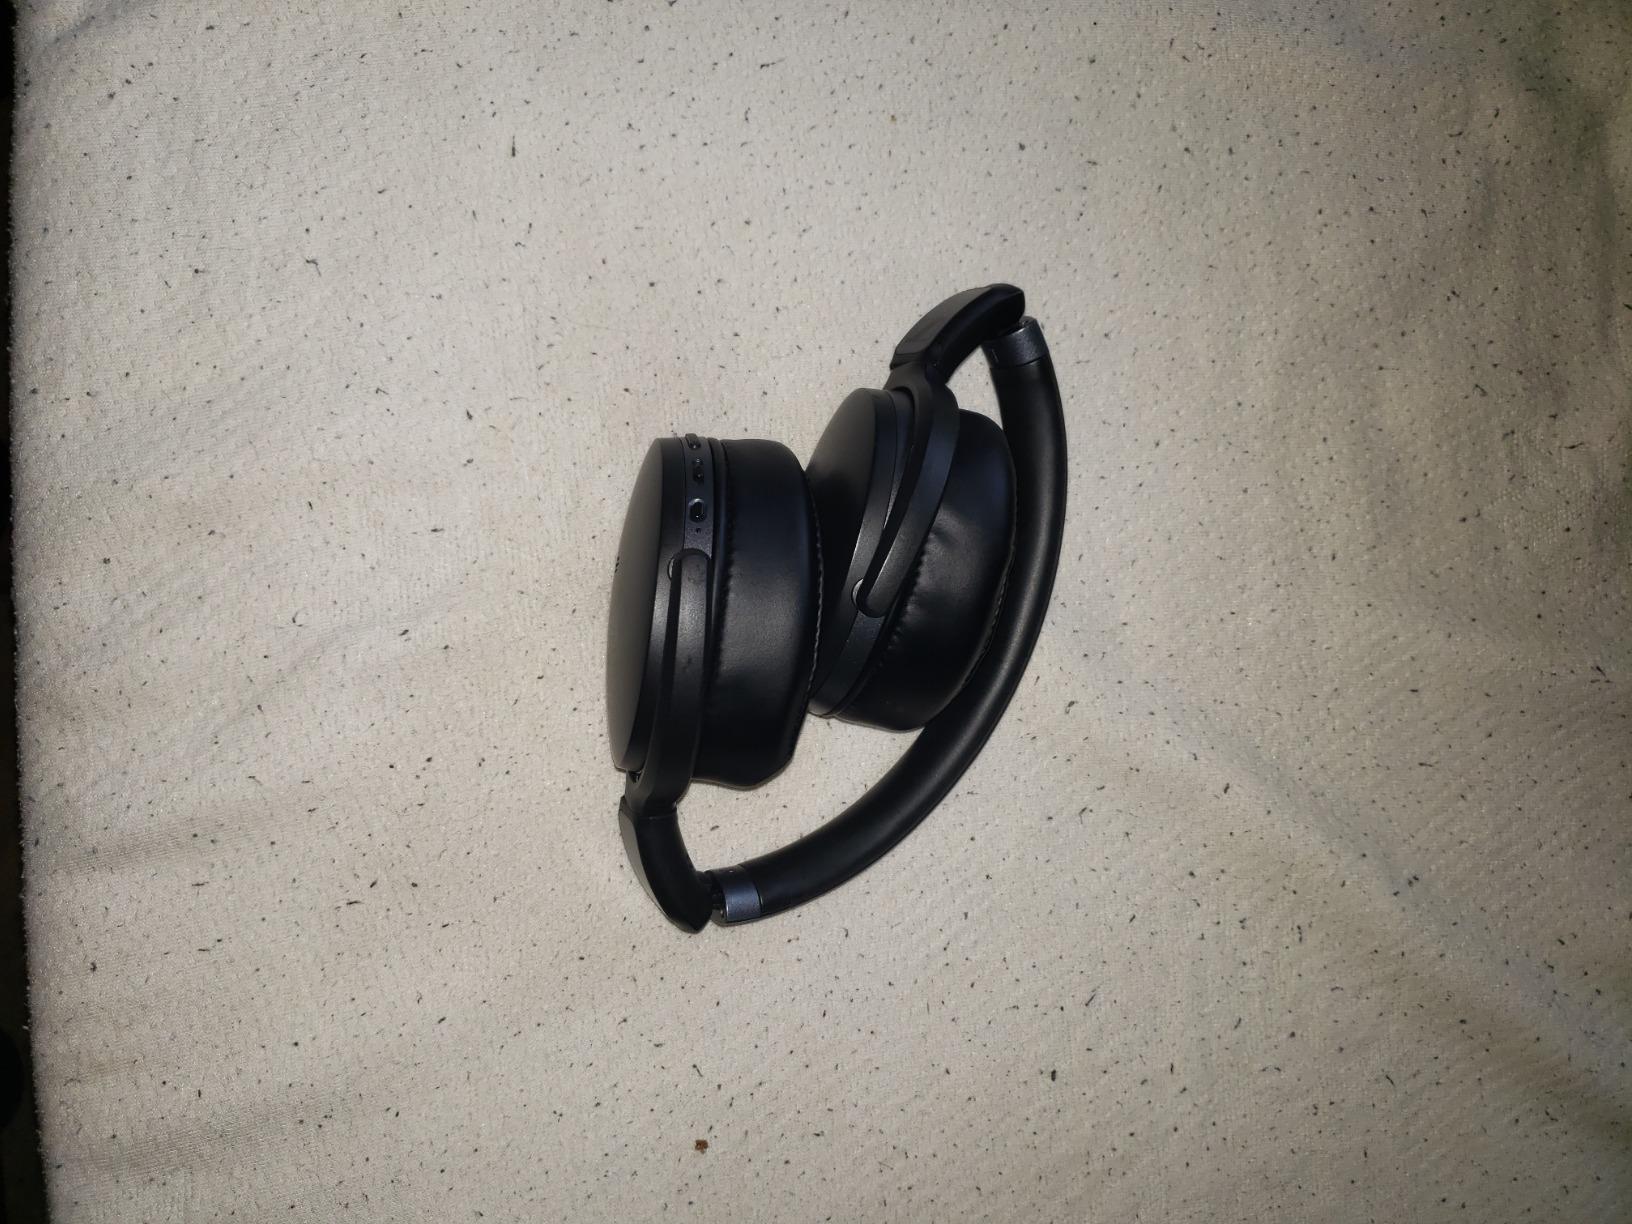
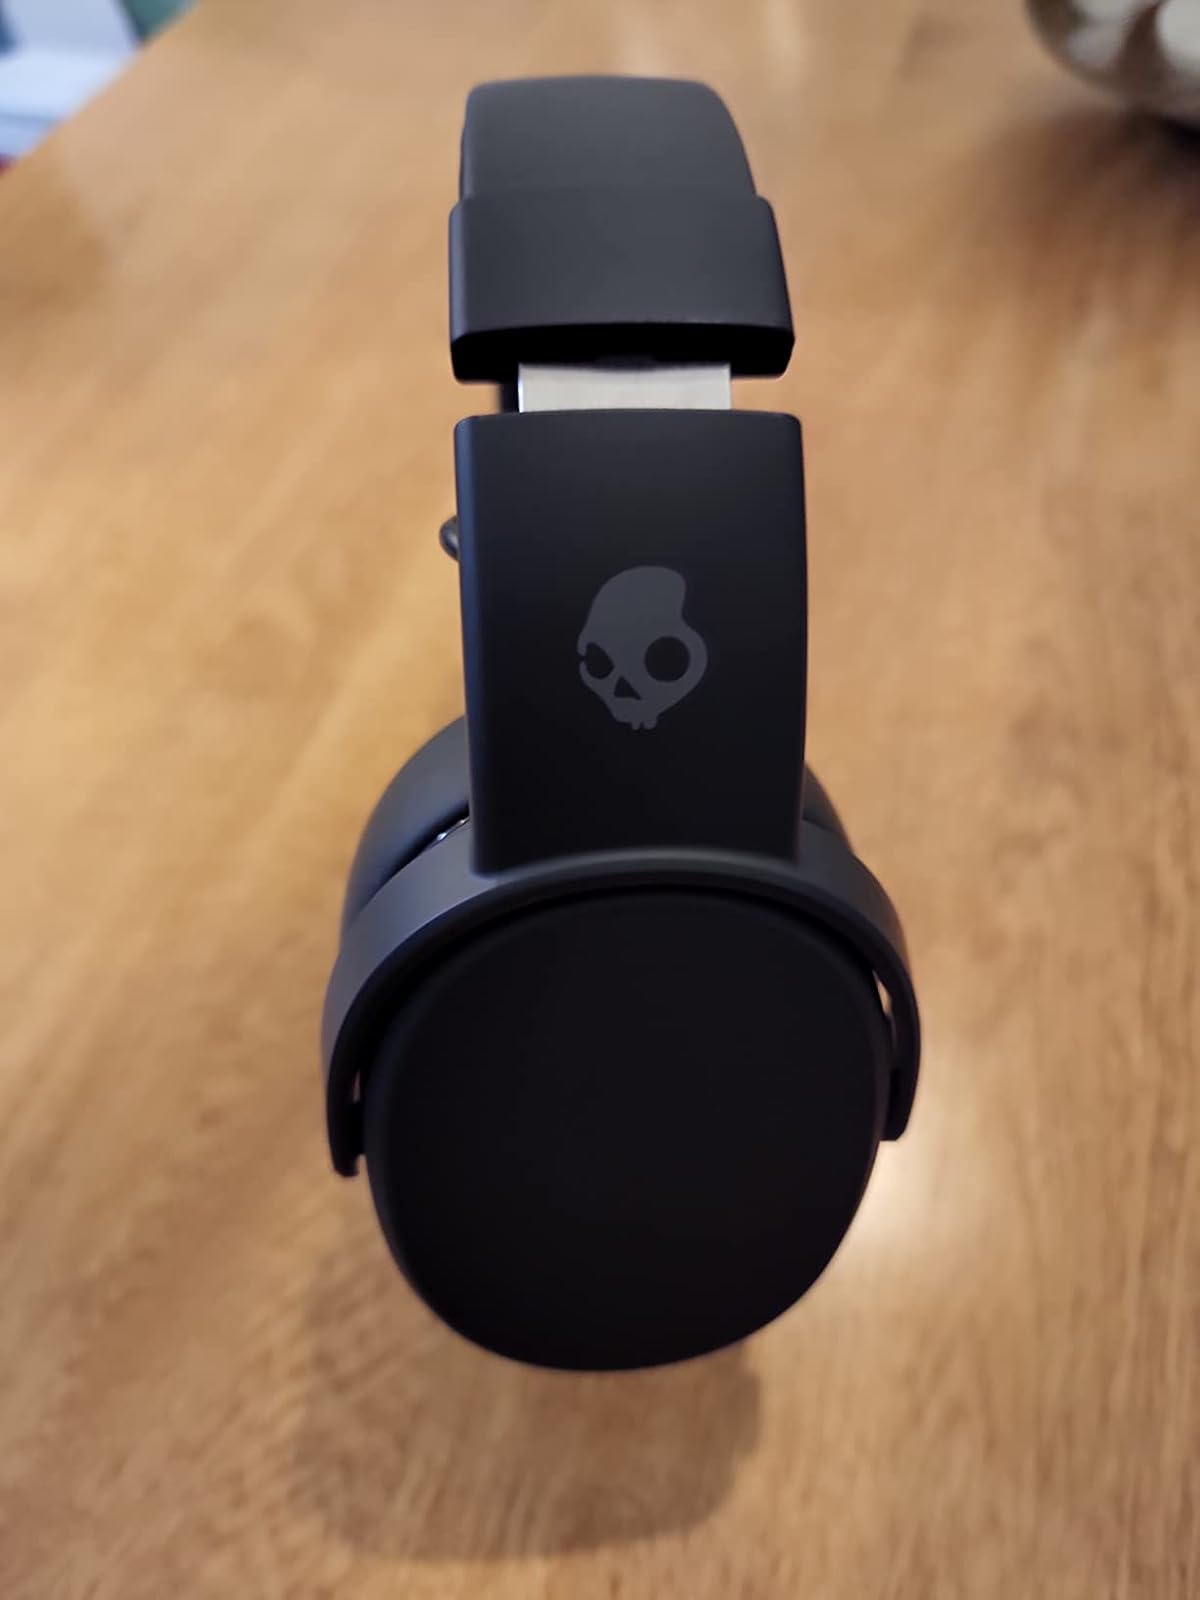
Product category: headphones
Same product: no